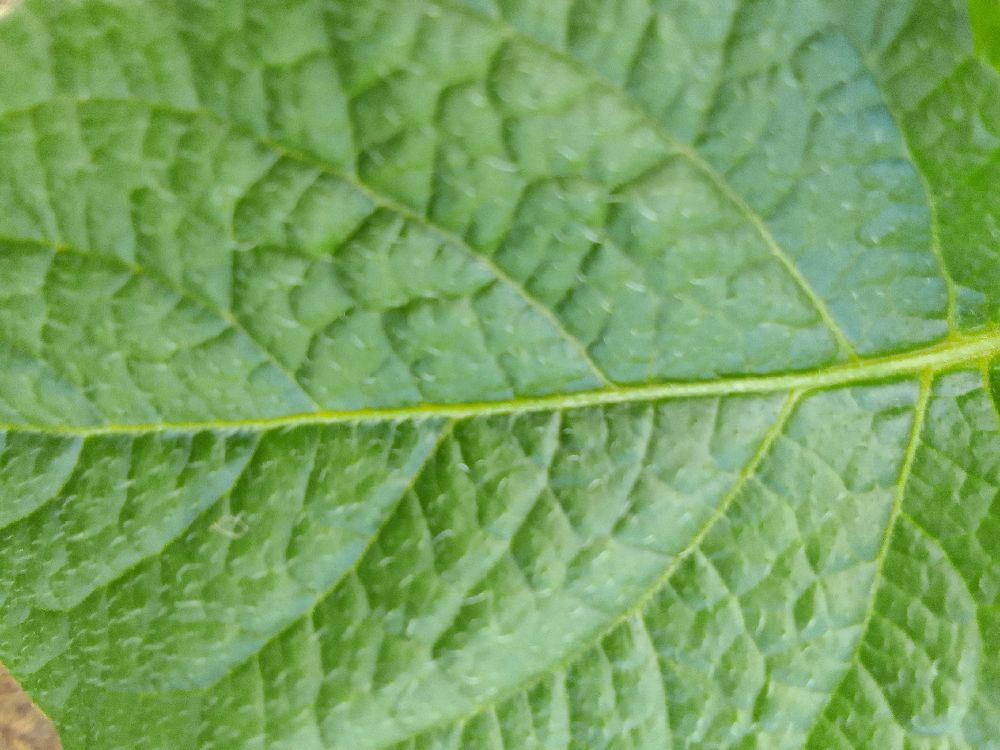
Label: Healthy